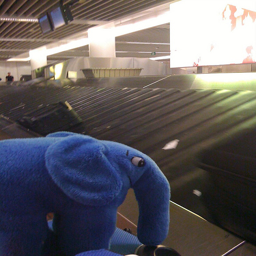
An elephant plush toy is near the baggage claim.
A stuffed blue elephant is on a luggage device.
Small blue stuffed elephant sitting on a luggage belt.
A stuffed elephant sits near an airport luggage conveyor belt.
A blue toy stuffed elephant sitting in front of a conveyor.